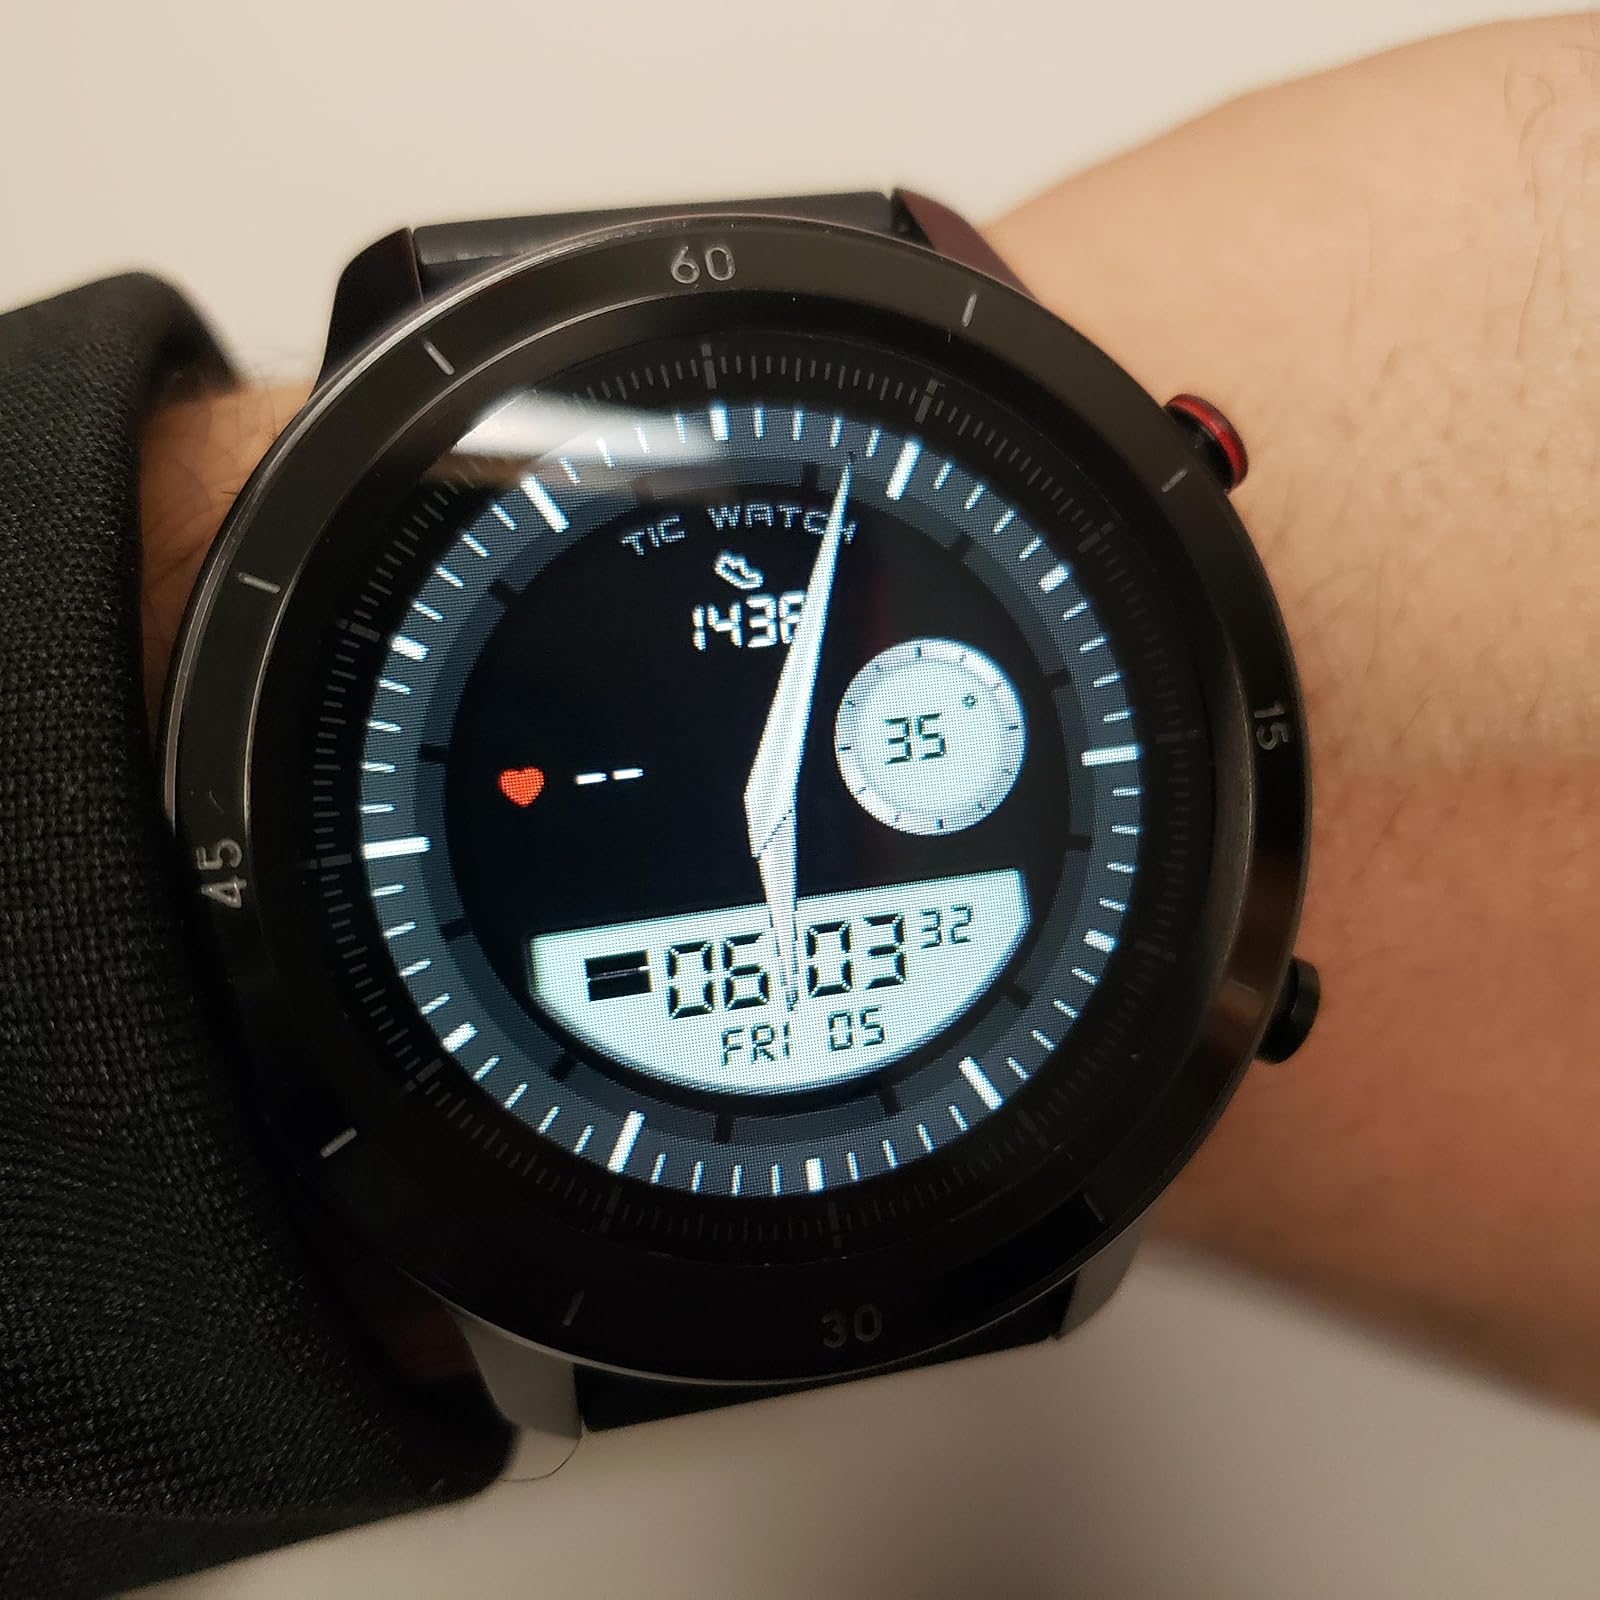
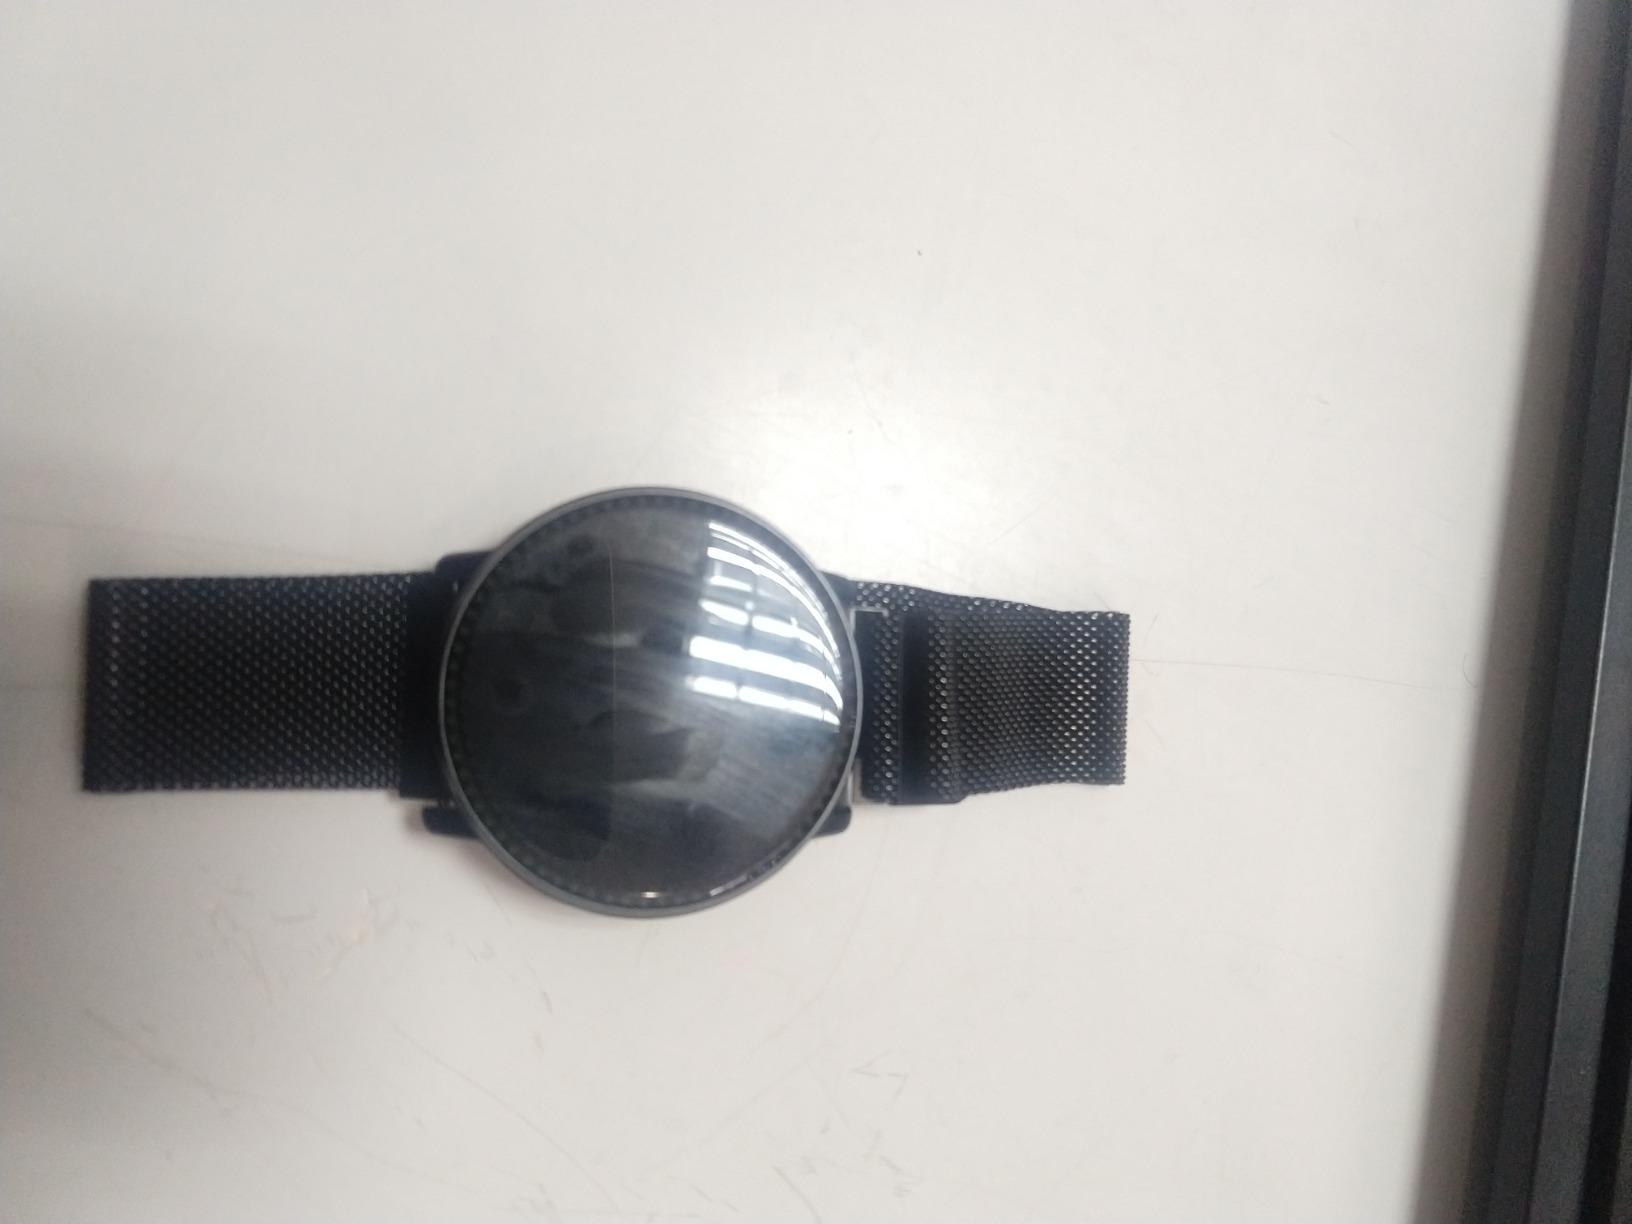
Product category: smartwatch
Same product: no